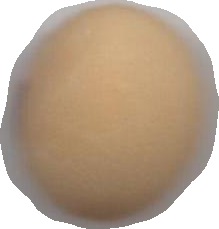
Variety: Anjasmoro